Years of Lead (Italy)

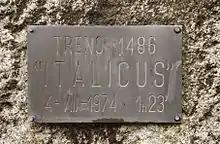
Memorial plaque of the Italicus Express bombing

In December, a neo-fascist coup, dubbed the "Golpe Borghese", was planned by young far-right fanatics, main veterans of Italian Social Republic, and supported by members of the "Corpo Forestale dello Stato", along with right-aligned entrepreneurs and industrialists. The "Black Prince", Junio Valerio Borghese, took part in it. The coup, called off at the last moment, was discovered by the newspaper "Paese Sera", and publicly exposed three months later.